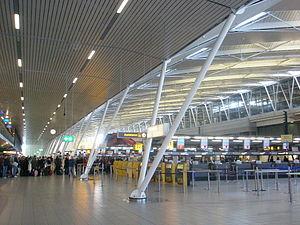
Un terminal d'aéroport est une partie d'une aérogare d'un aéroport permettant le transfert des passagers entre leur moyen de transport terrestre vers les équipements permettant d'embarquer ou débarquer des avions.